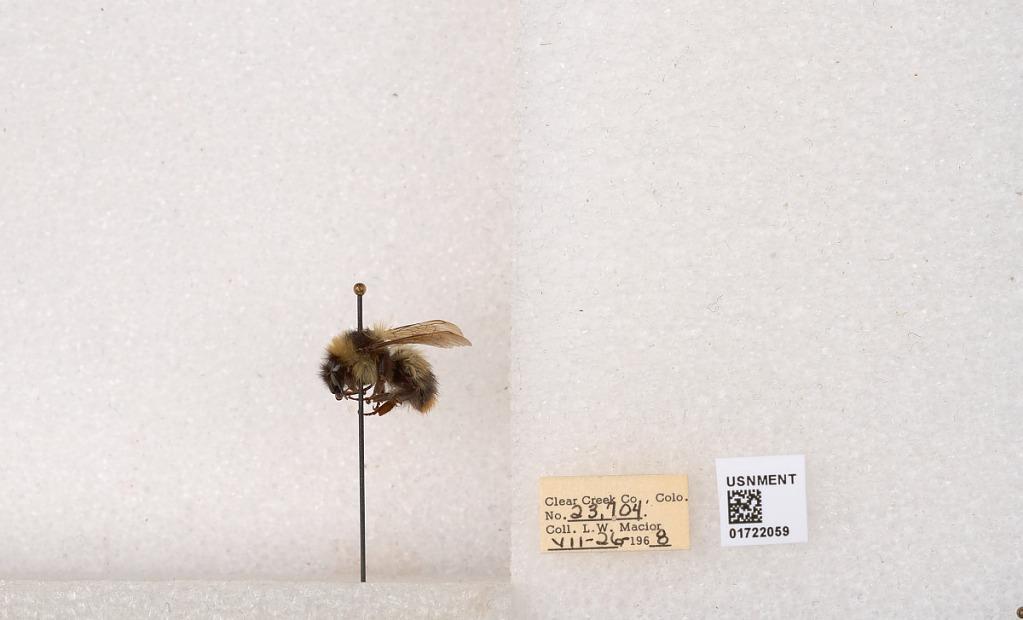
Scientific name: Bombus kirbyellus
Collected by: L. Macior
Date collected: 1968-7-26
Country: United States
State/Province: Colorado
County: Clear Creek
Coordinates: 39.6891, -105.644